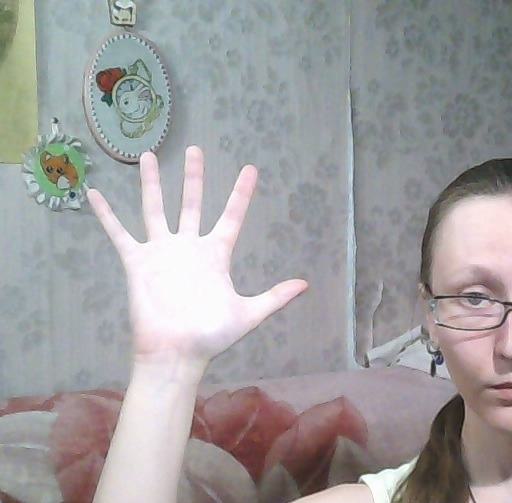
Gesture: palm